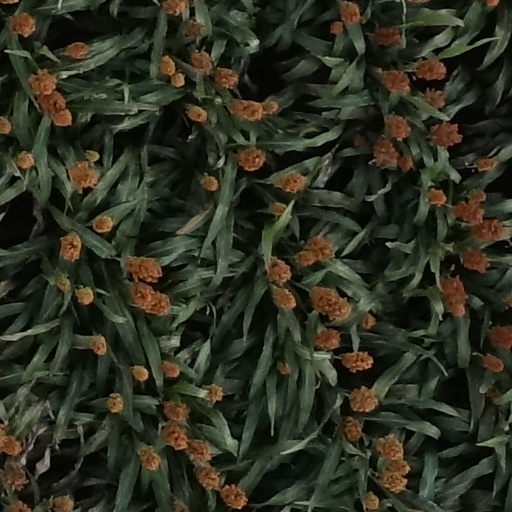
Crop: sorghum